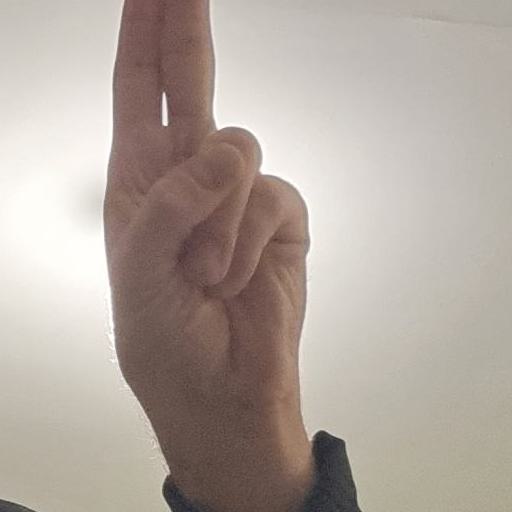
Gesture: two_up